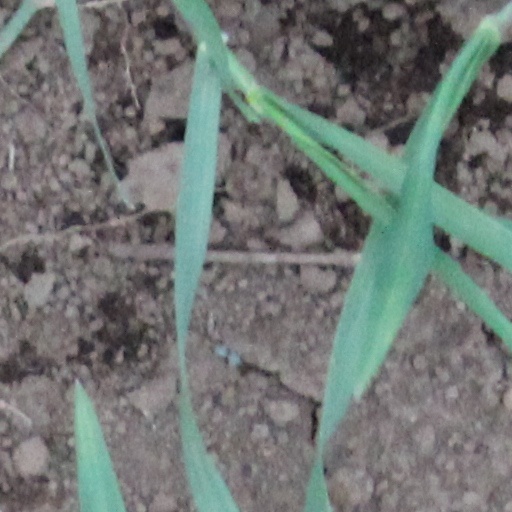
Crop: wheat